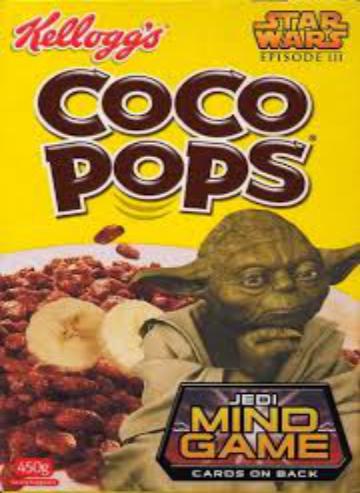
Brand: Coco Pops
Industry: Food